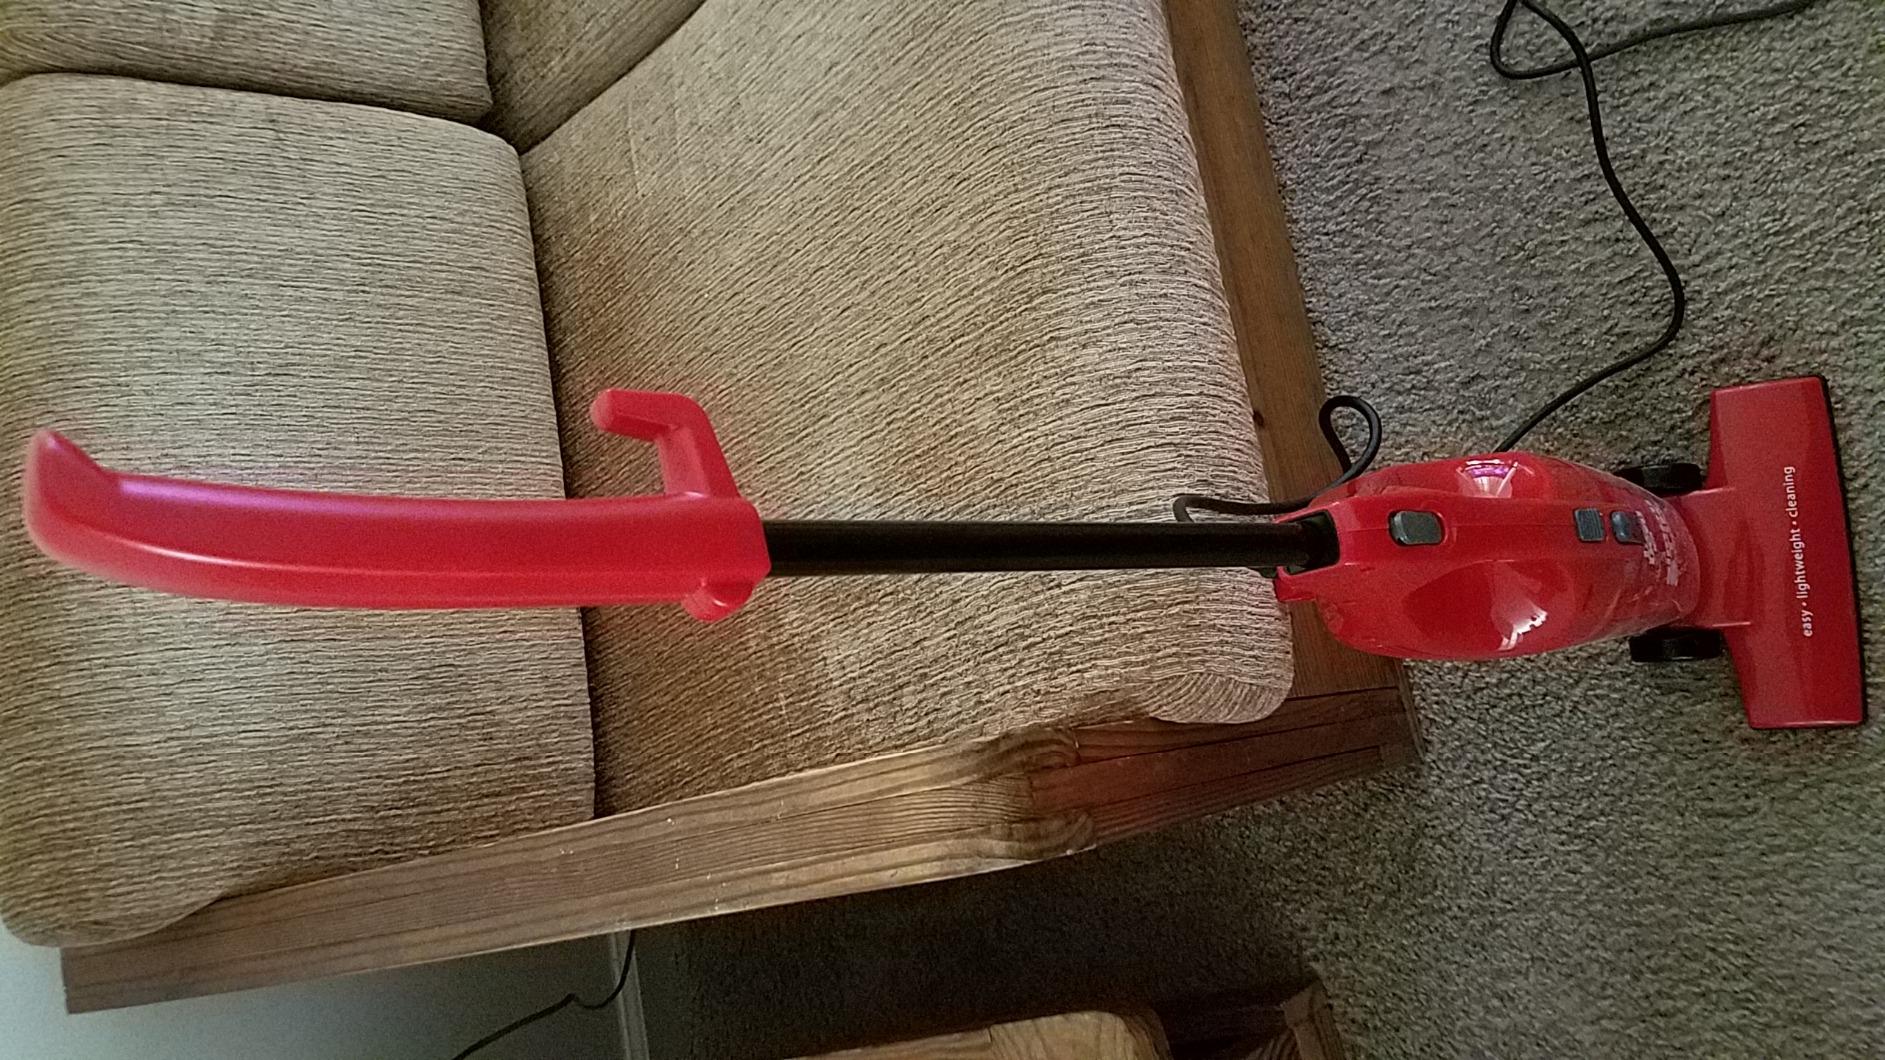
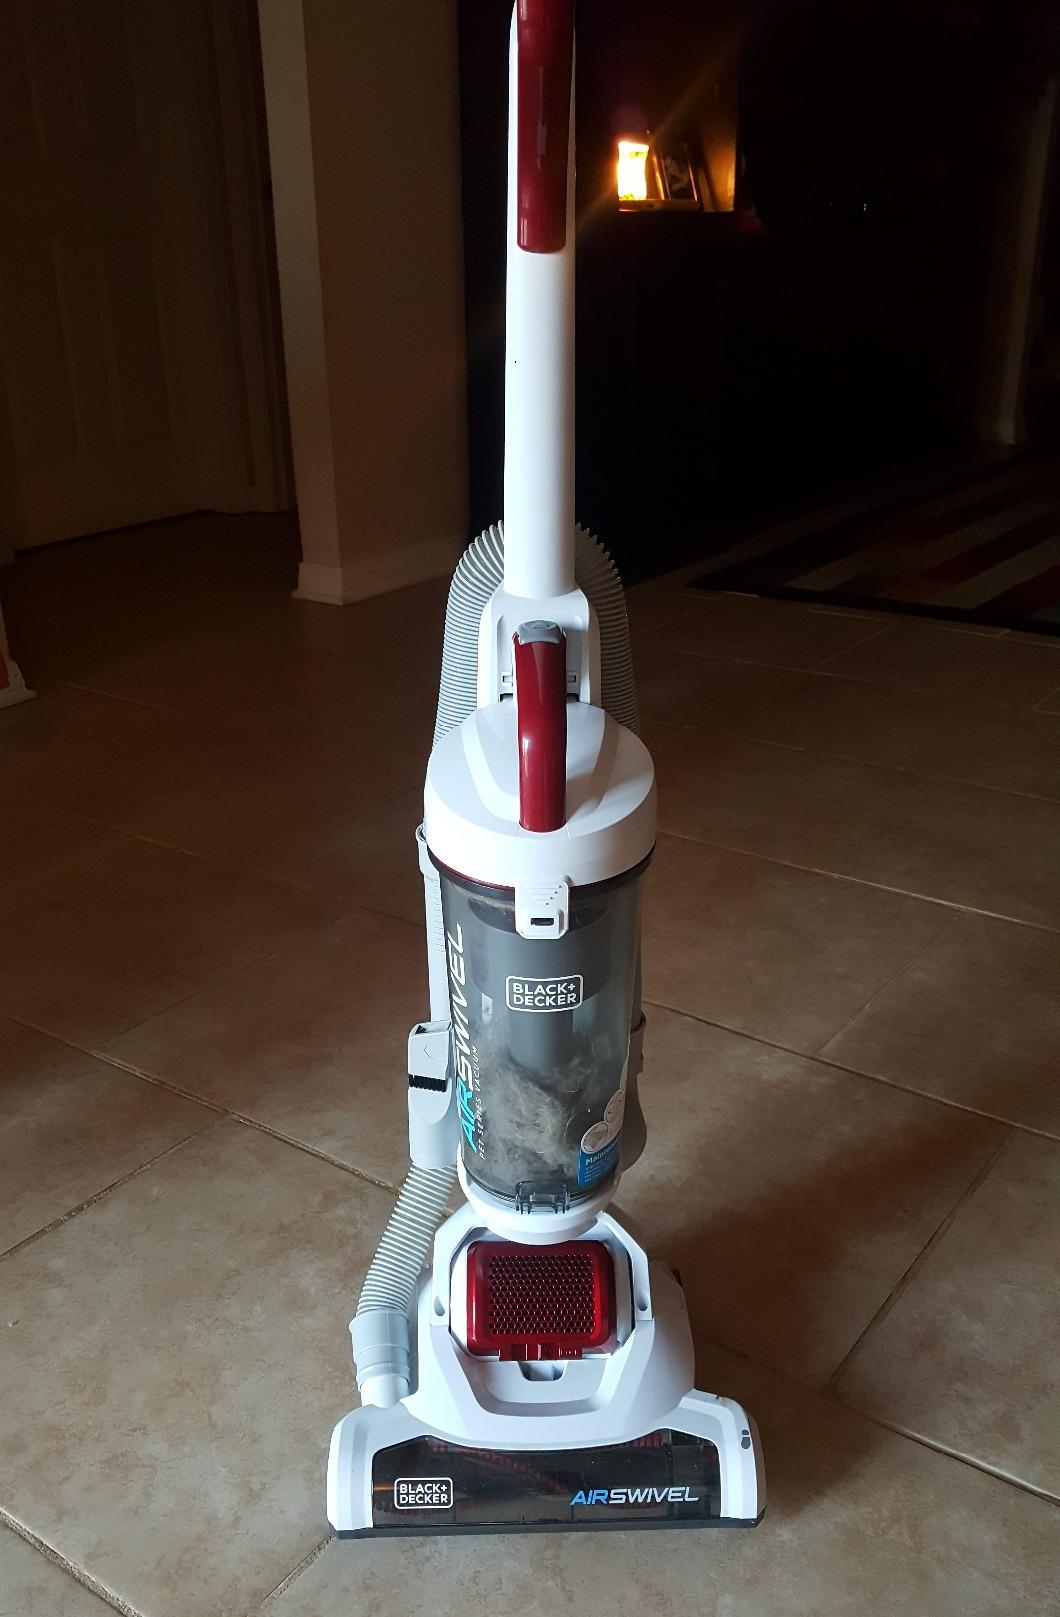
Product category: items_vacuum
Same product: no